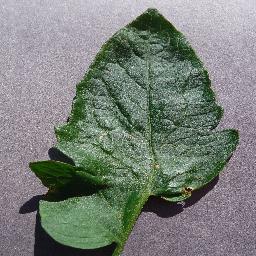
Label: Tomato___Target_Spot